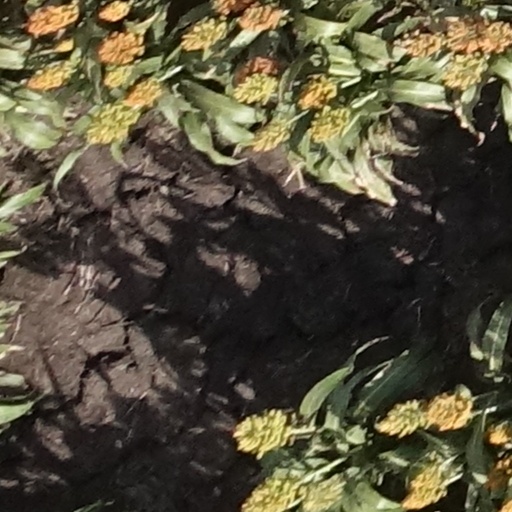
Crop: sorghum